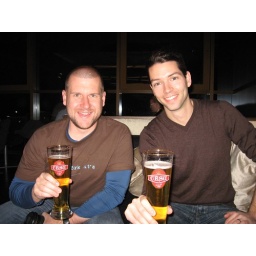
The boys in the Skyline bar